Mary Ford

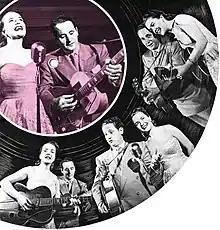
Montage of photographs of Les Paul and Mary Ford in the August 1951 issue of The American Magazine.

Shortly after their wedding, Paul and Ford began making radio programs together for NBC, including "Les Paul and Mary Ford at Home", a fifteen-minute program that was pre-recorded and broadcast every Friday night.